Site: brandenburg
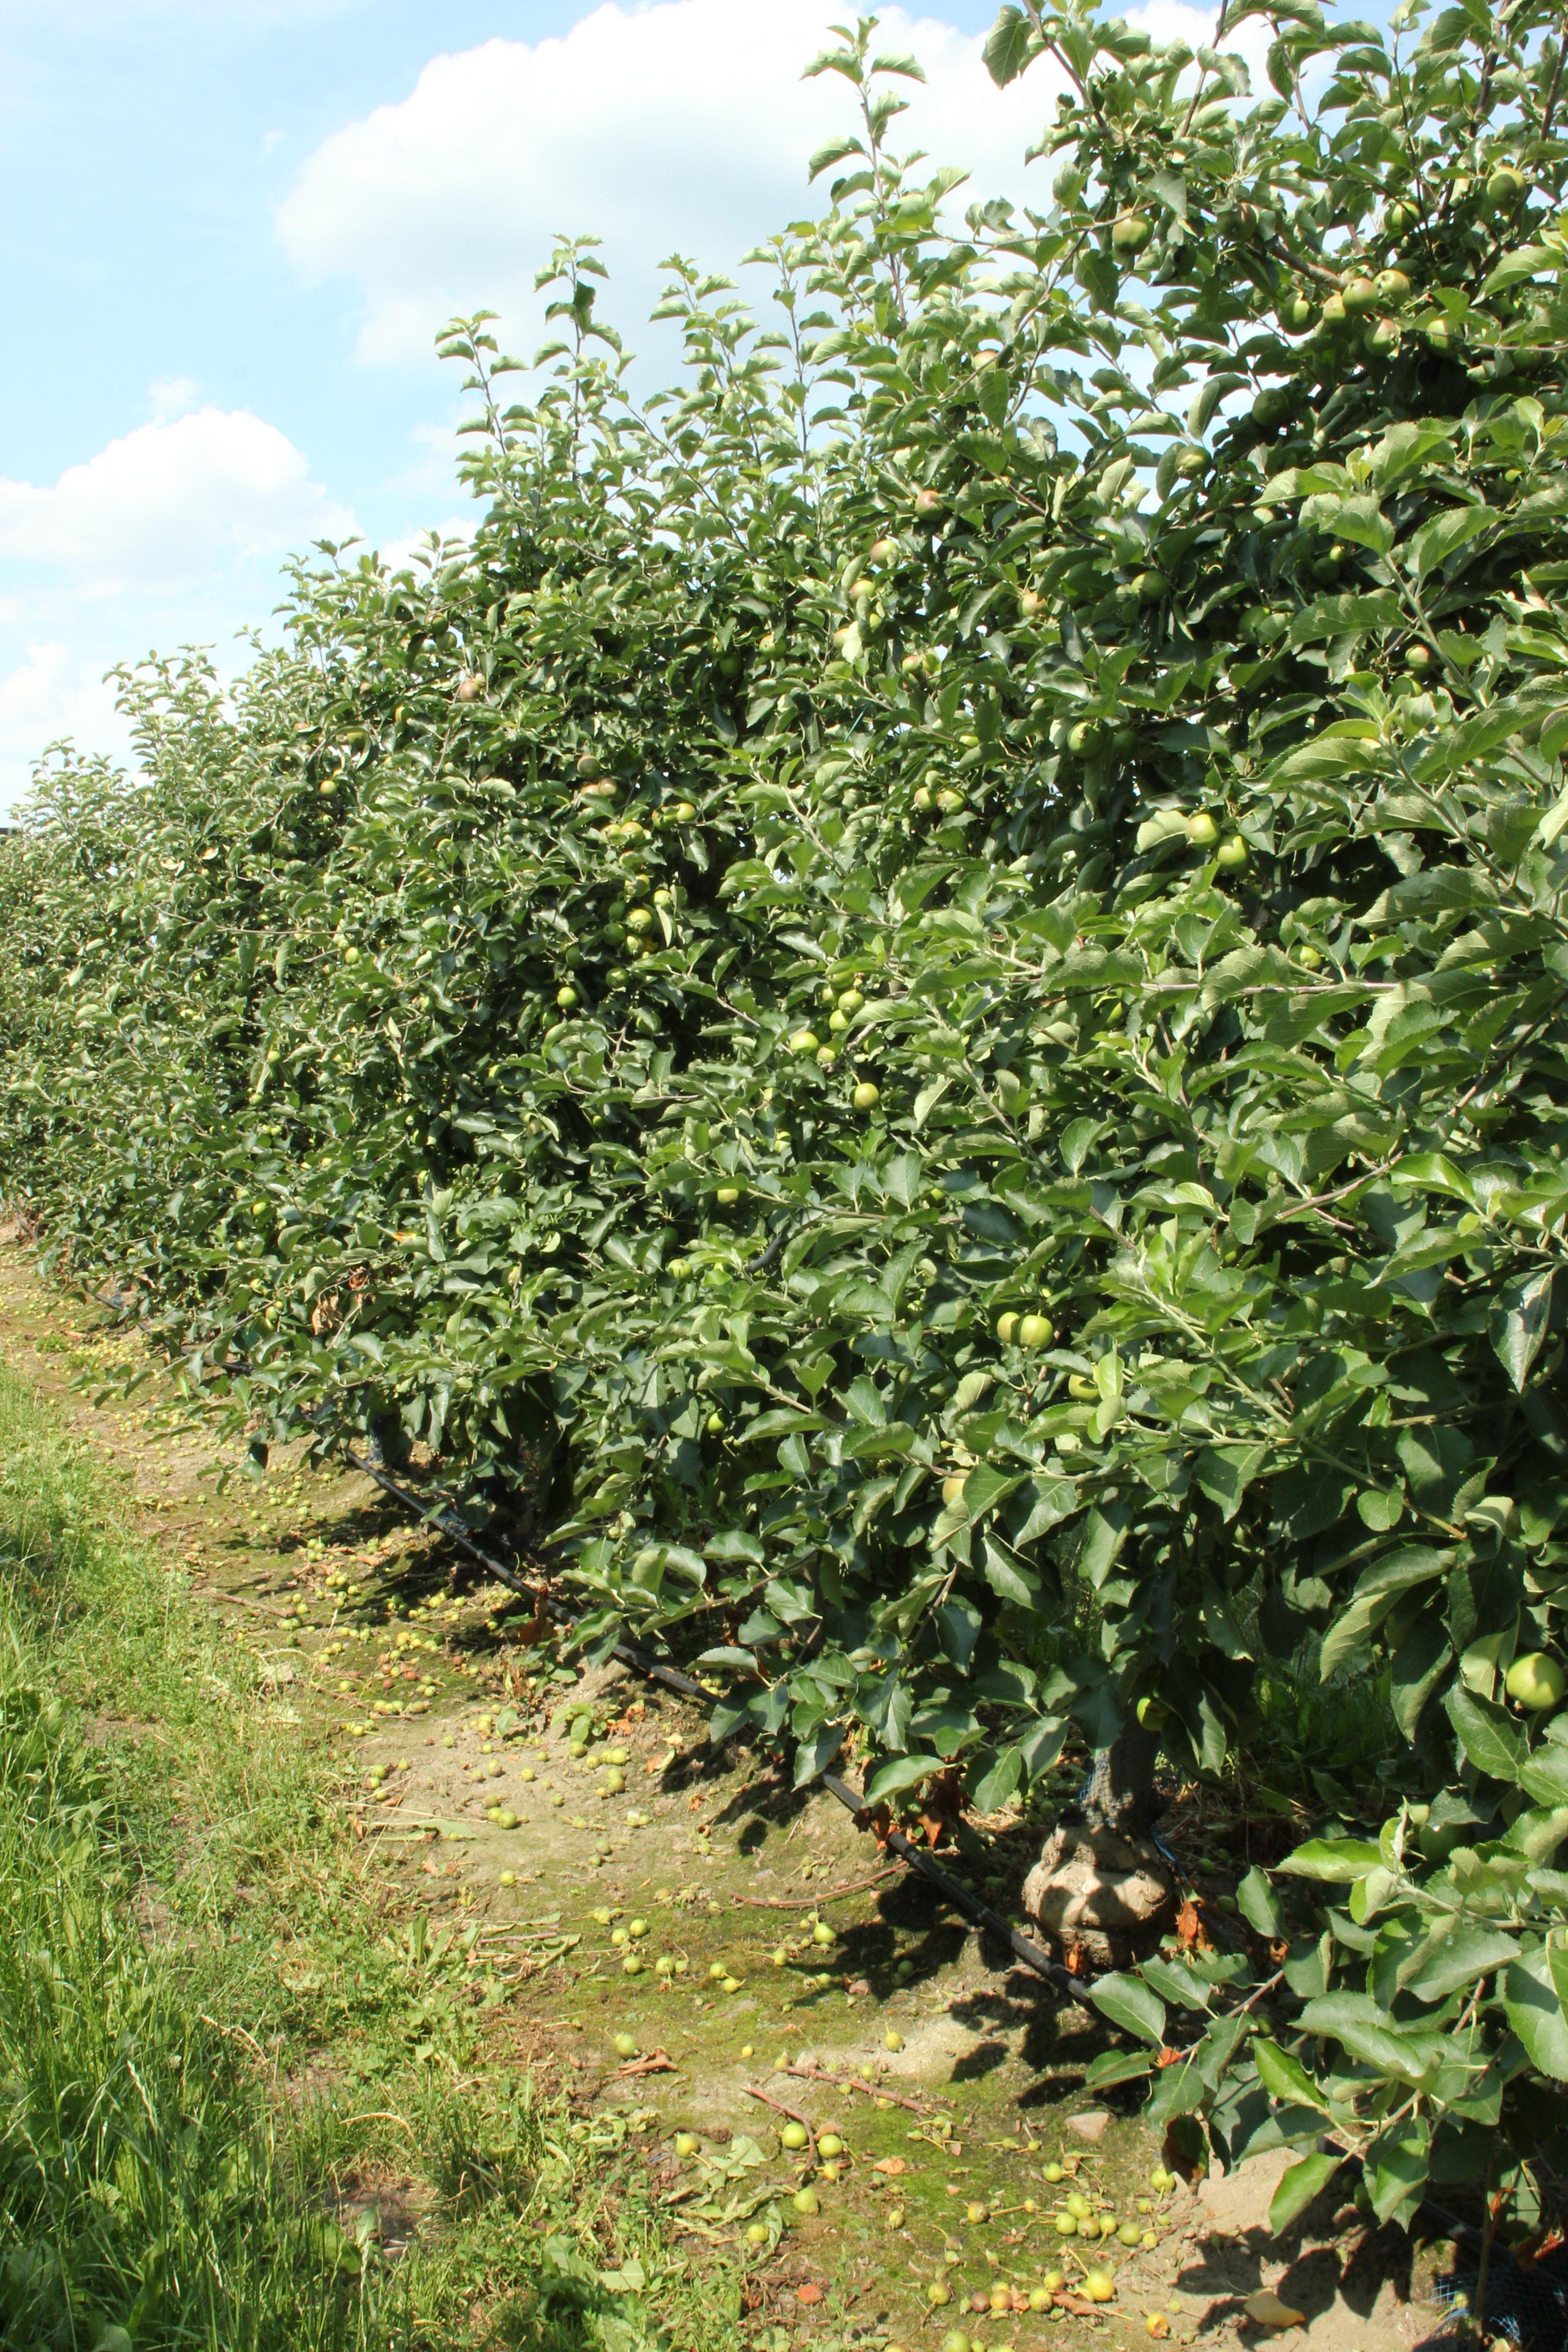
Growth stage (BBCH 74): Development of fruit